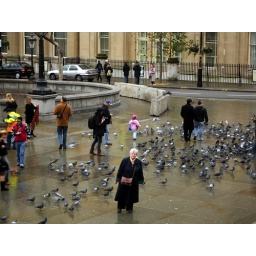
The little one in pink just loved running around chasing the birds. Trafalgar Square, London.